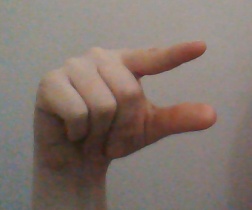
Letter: dal